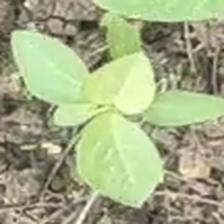
Weed species: Moti_dudhi(Euphorbia_geneculata_L)